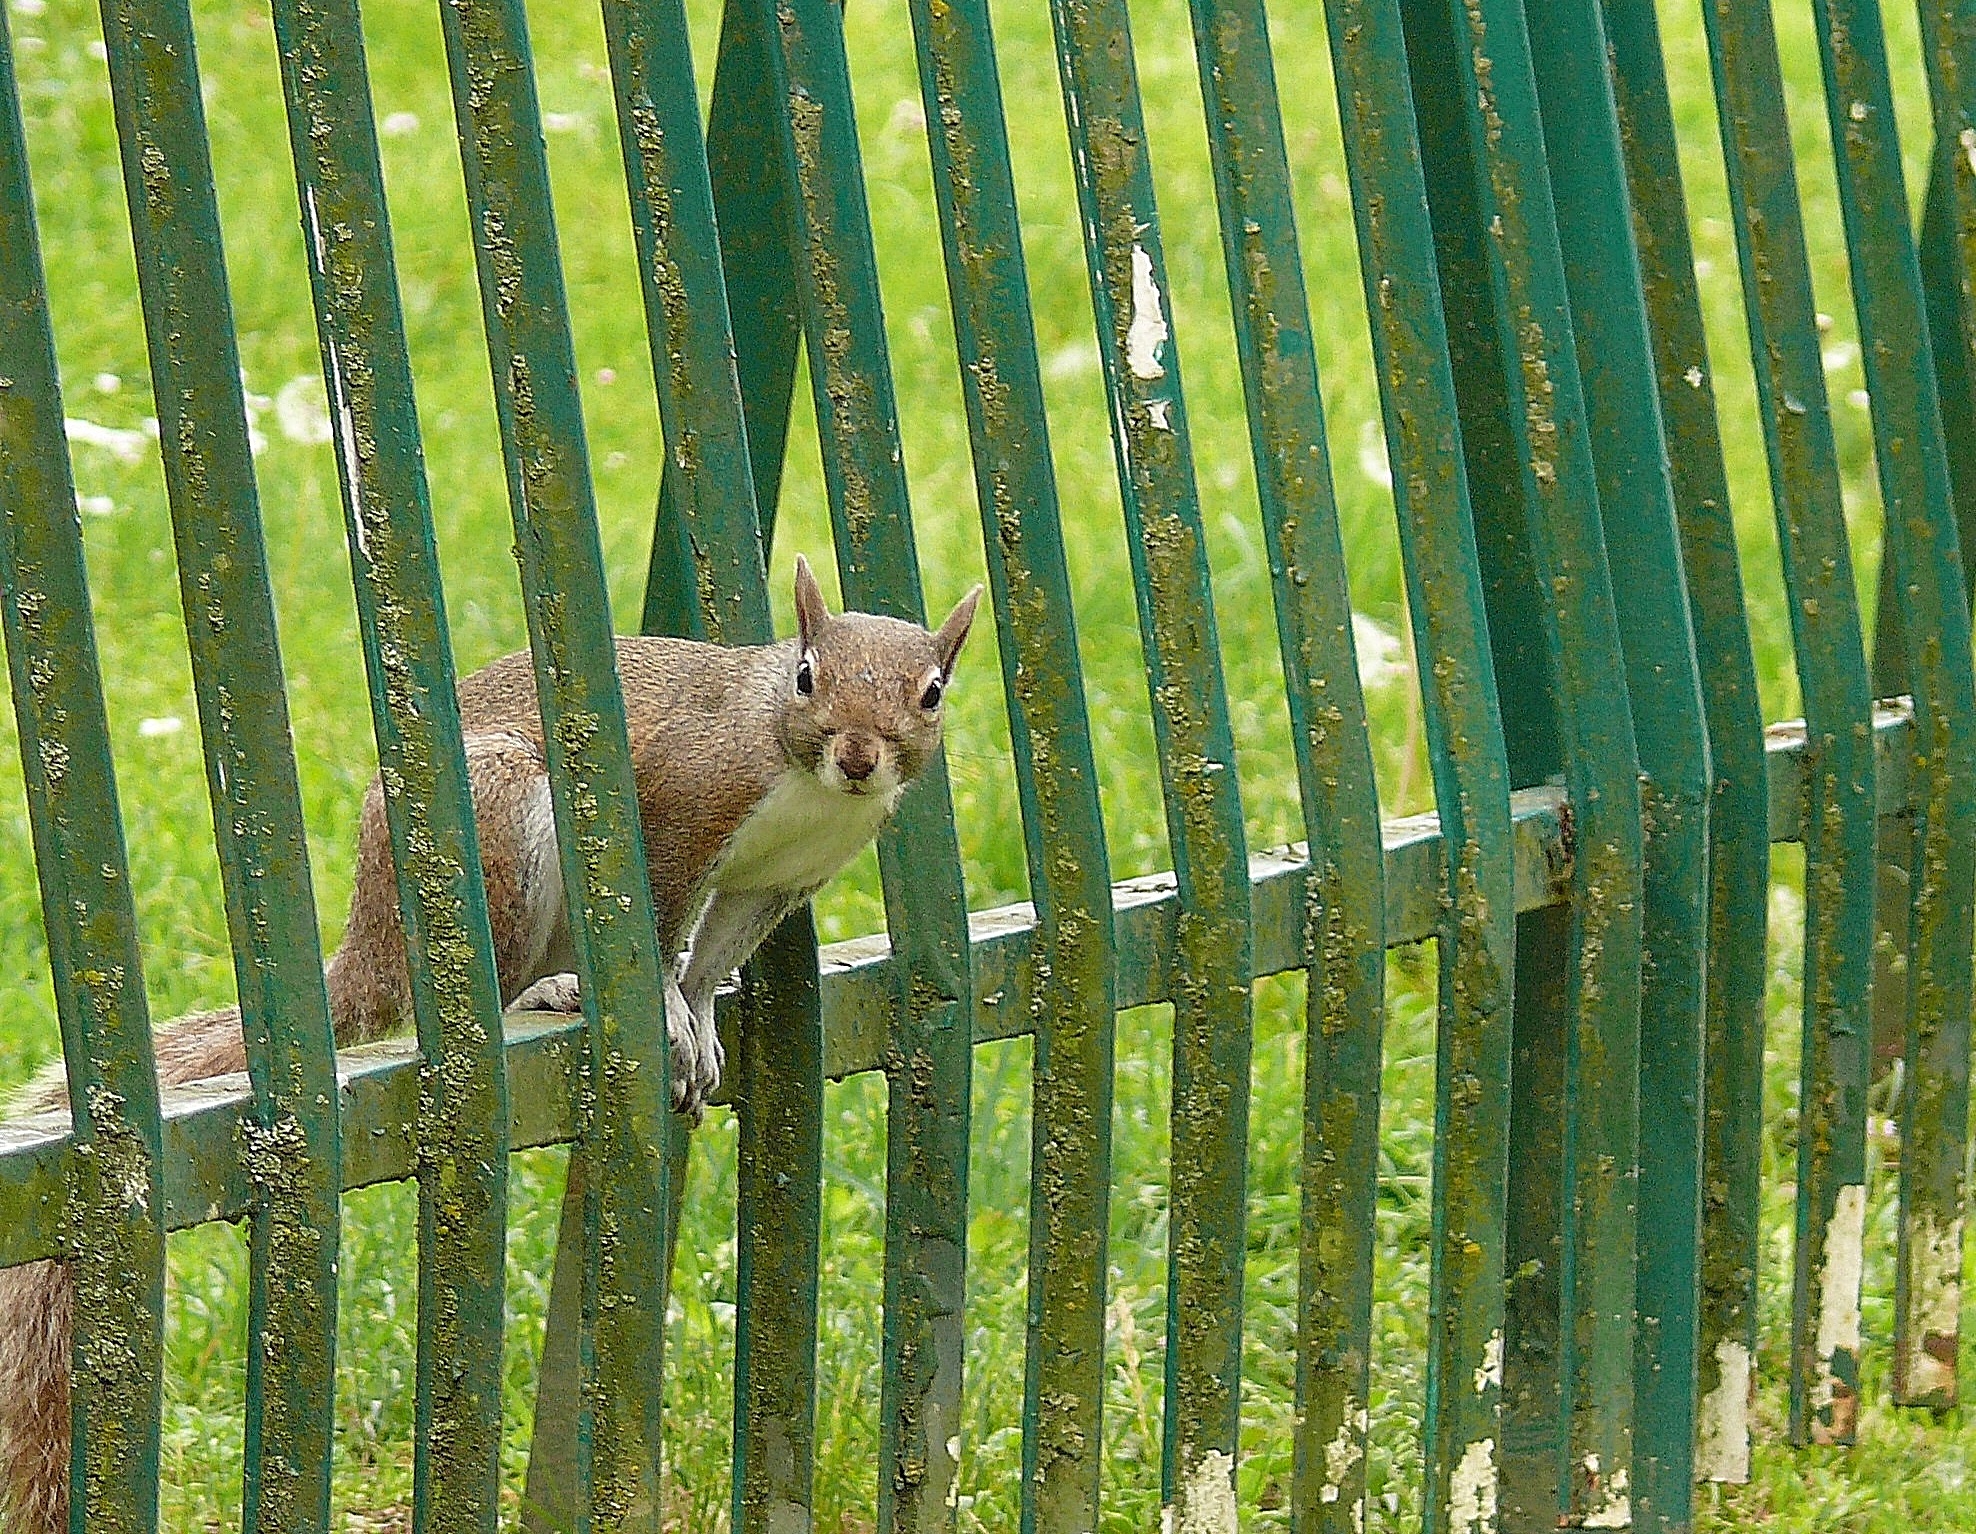
tree, forest, grass, branch, wildlife, green, jungle, mammal, gray, squirrel, fauna, bars, the, between